George Bennett (cyclist)

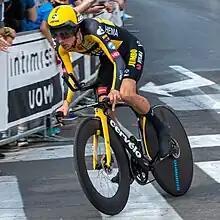
Bennett at the 2021 Giro d'Italia

George Bennett won the New Zealand road race title in February 2021 by almost two minutes. He attacked the group of Mark Stewart, Michael Torckler, Ryan Christensen and Michael Vink, successfully dropping them with to go in the race. Bennett said of the race "I've been trying for this title for 10 years. I have always wanted to win the jersey and to be able to wear it with my team all year on the World Tour is so special," George Bennett came second in the km time trial two days earlier, finishing 0.7 seconds behind the winner Aaron Gate.